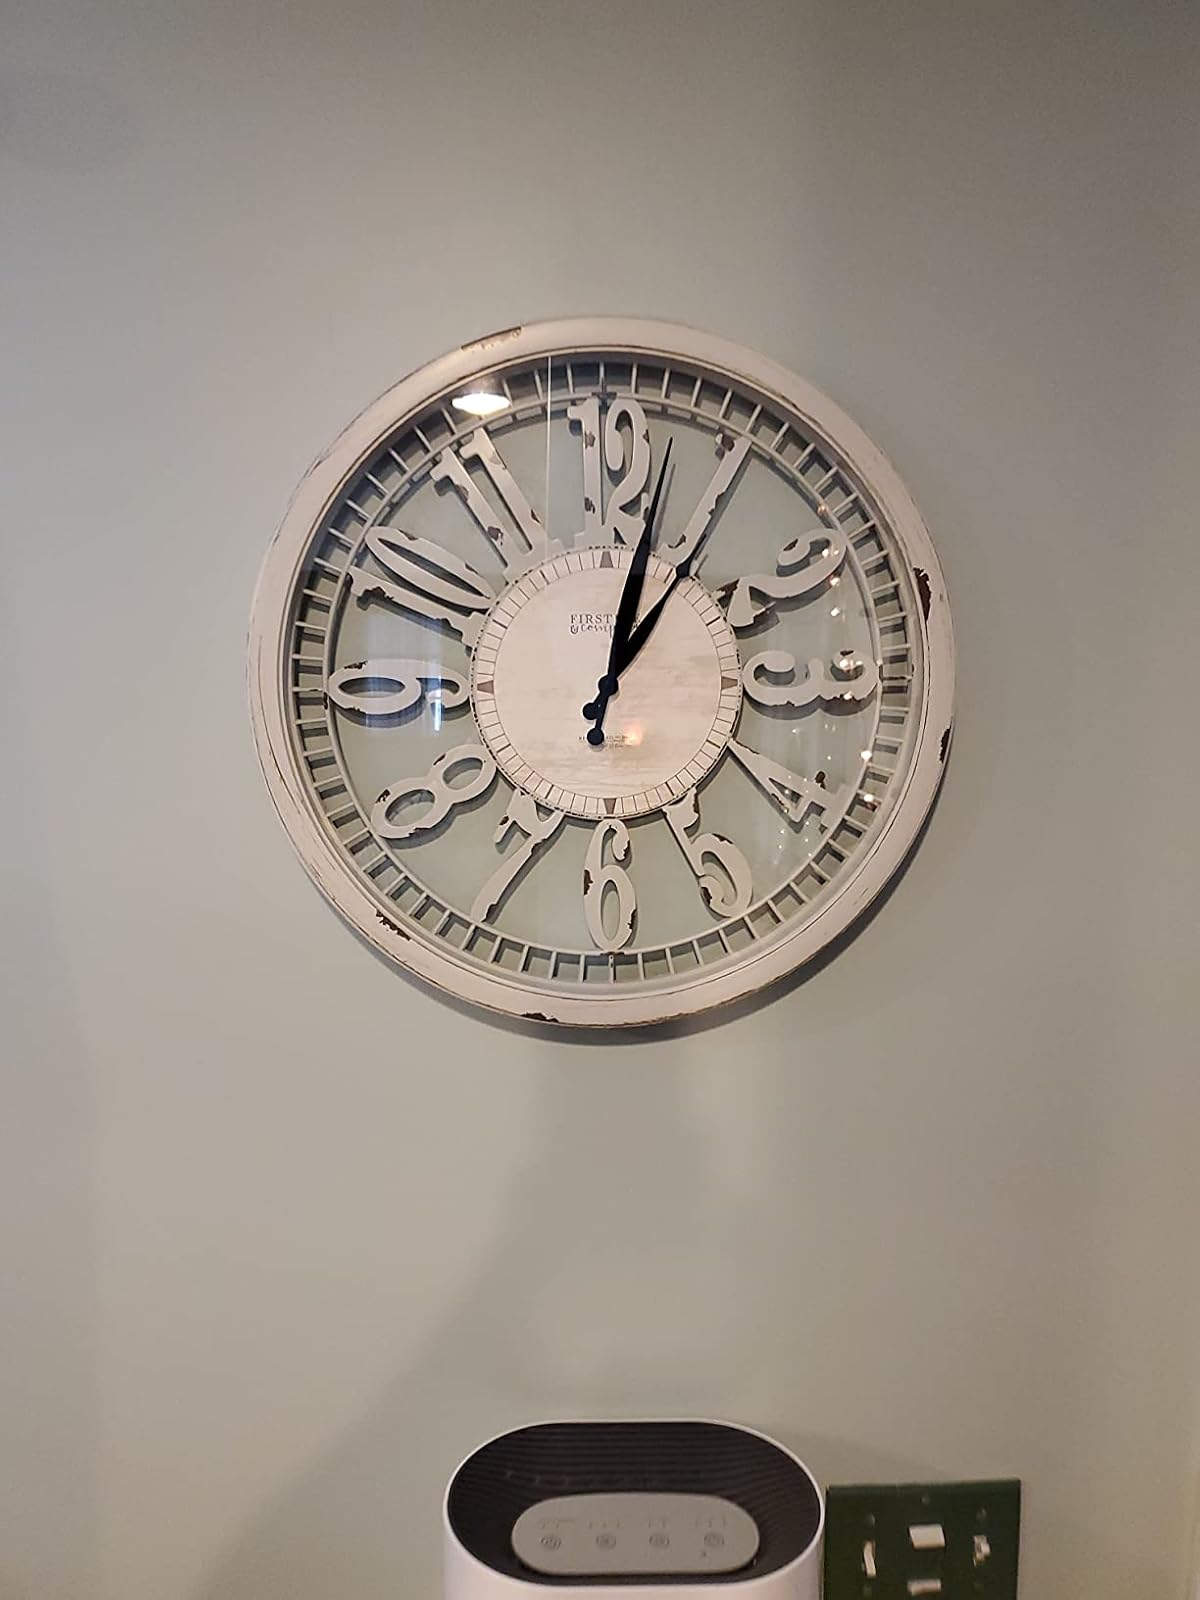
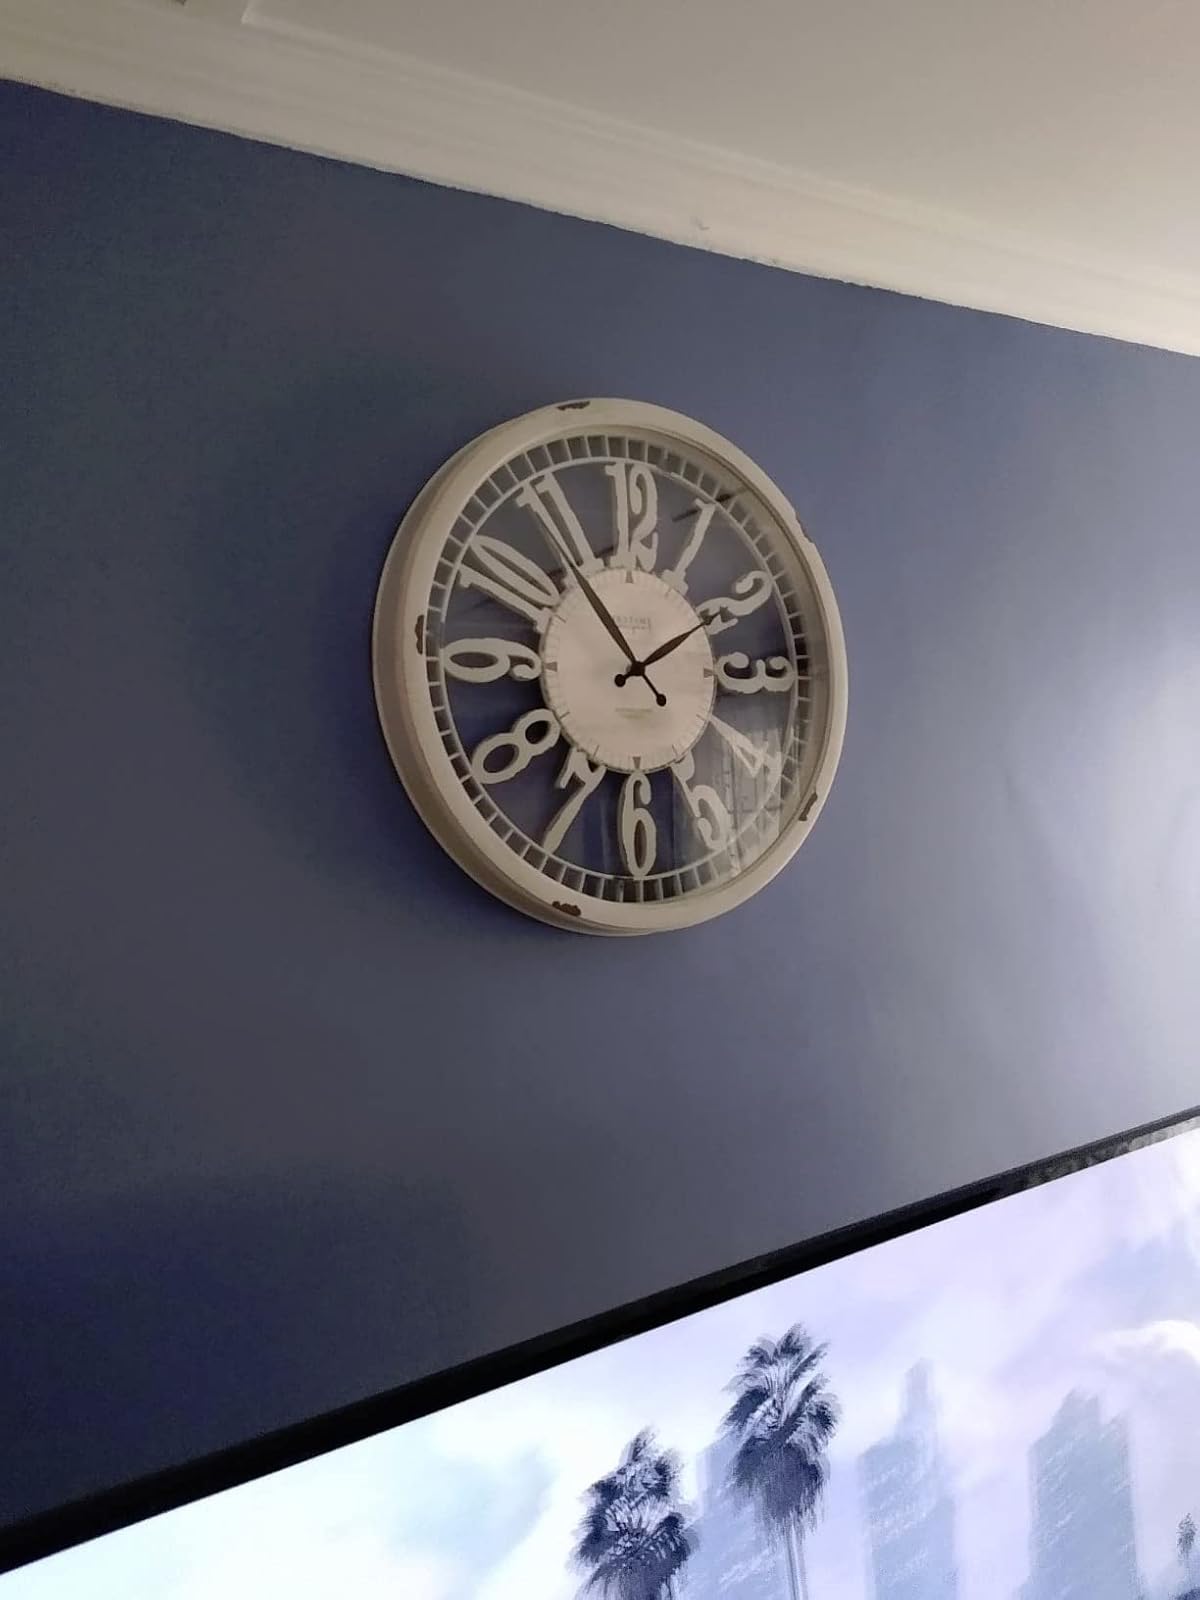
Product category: clock
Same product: yes